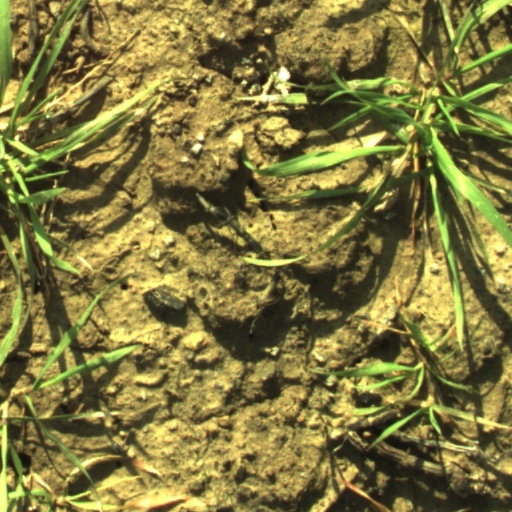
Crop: wheat